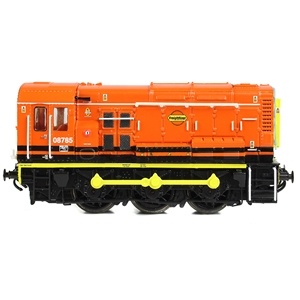
371-018A Class 08 08 785 Freightliner G & W
Announced as part of our ¬† Autumn 2022 British Railway Announcements , we are delighted to unveil the Graham Farish BR Class 08 Diesel Shunter with its new, DCC-compatible chassis, in the colourful orange, black and yellow scheme of modern operator ¬† Freightliner Genesee & Wyoming, ¬† depicting their loco ¬† No. 08785 . N scale modellers running DCC can now quickly and easily add the iconic Class 08 diesel shunter to their fleet with this new and upgraded Graham Farish model. The highly detailed body is constructed from numerous separate components, including handrails, lamps, lamp brackets and whistle, whilst the chassis features the distinctive outside frames that are synonymous with the 08s along with metal sand pipes and separate brake rigging. As you would expect, the livery application is second to none and is achieved using authentic colours, logos and fonts. Provision for DCC is via a Next18 socket and what‚Äôs more, with a pre-fitted speaker adding sound to your model is possible too ‚Äì or why not opt for a ¬† SOUND FITTED ¬† model and really bring your layout to life! ¬† MODEL FEATURES: Graham Farish N Scale Era 9 Pristine Freightliner G&W livery Running No. 08785 Accessory Pack NEM Coupling Pockets Powerful Coreless Motor Speaker Fitted Equipped with a Next18 DCC Decoder Socket ‚Äì Recommend Decoder ¬† item No. 36-567A Length 60mm ¬† CLASS 08 HISTORY The first diesel shunters were pioneered by the LMS which began trialling designs during the 1930s. It soon became apparent that this form of traction offered many advantages over the steam locomotive ‚Äì the former being ‚Äòready to use‚Äô as and when required, whereas steam locos had to be kept at the ready even when not required immediately ‚Äì with the obvious staffing and fuel costs associated with doing so. By the time of Nationalisation in 1948, the LMS had built various shunters and the 12033 series was adopted by BR as the basis for a new standard design of diesel-electric shunting locomotive. As a stop gap whilst the Class 08 was being developed, BR constructed further 12033 series locomotives and these would later be designated as Class 11s. Production of the 08s began in 1952 with the first example, No. 13000, entering traffic in 1953. Construction continued until 1962 and during the ten year period, 996 locomotives were built making the Class 08 the most numerous of all British locomotive classes. In addition, construction of the near-identical Class 09s (26 examples) and Class 10s (171) took the total well above a thousand ‚Äì the former differed in having higher gearing whilst the latter had different engines and transmission. Built ‚Äòin-house‚Äô at BR‚Äôs Crewe, Darlington, Derby, Doncaster and Horwich Works, the 08s were allocated across the BR regions, with many being based at major stations and terminals where stock was marshalled and positioned ready for service, where trains were divided or merged, and of course at many freight facilities. Although they had a top speed of just 15 mph, what the 08s lacked in speed they more than made up for with tractive effort which was more than double that of the 03s and 04s. Although the first example was withdrawn in 1967, just four had gone prior to the introduction of TOPS and despite an ever-decreasing need for shunting locomotives, around a quarter of the Class remained in traffic at the start of the 21 st ¬† century. Upon Privatisation of British Rail in 1994, EWS inherited many of the survivors, with others going to passenger operators for use as depot shunters. More than a decade later EWS was still operating over 40 of the shunters, with many more in store. Even today, Class 08s can still be found earning their keep at numerous depots, freight facilities and railway workshops. Meanwhile, ever since the first withdrawals Class 08s have been popular machines with heritage railways and today, more than 70 have found a new lease of life in preservation ‚Äì often carrying out similar tasks to those for which they were designed some seven decades ago.
Brand: Graham Farish
Category: Arts & Entertainment > Hobbies & Creative Arts > Model Making > Model Trains & Train Sets > Diesel Locomotives